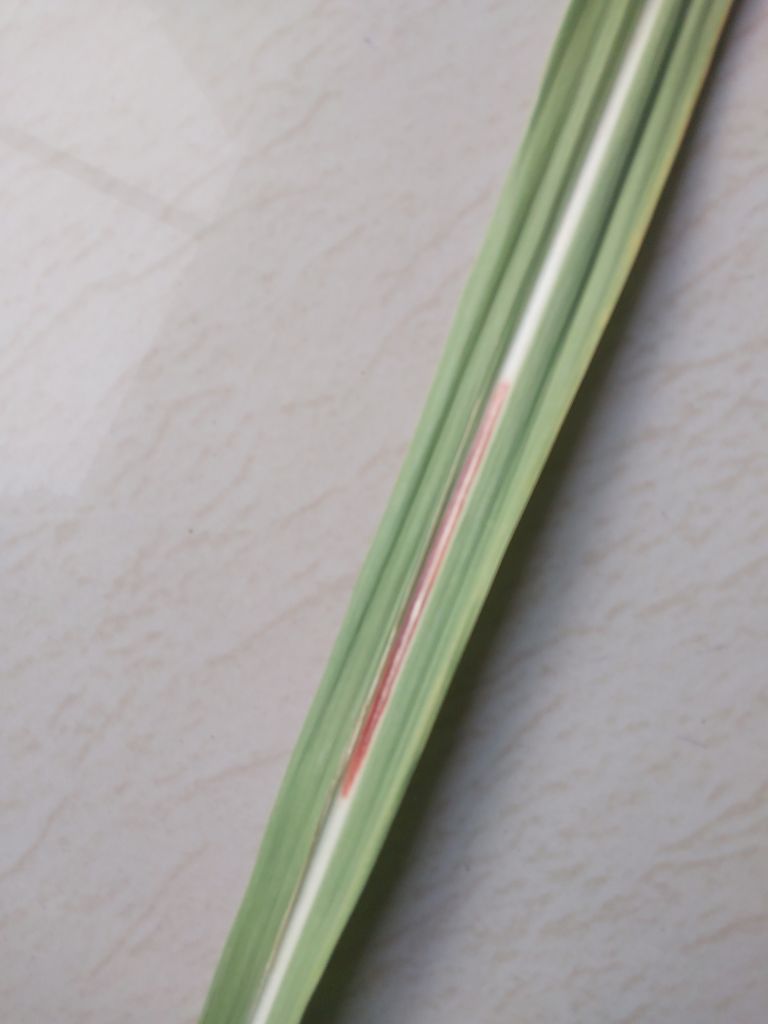
Label: Brown Spot